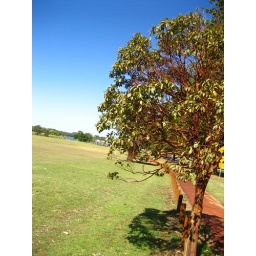
tree with lake monger in the back